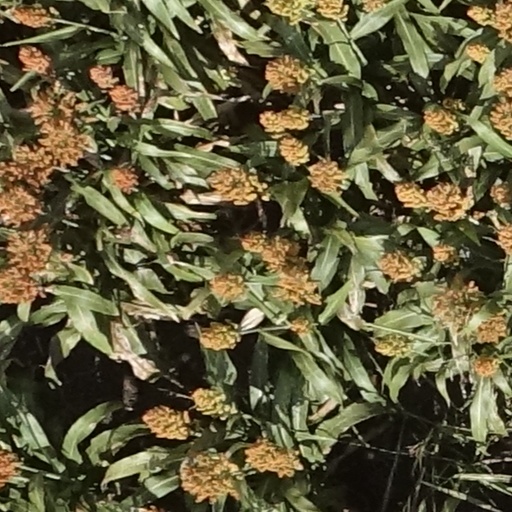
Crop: sorghum